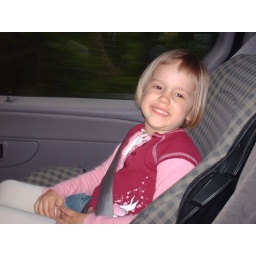
Ava in car seat